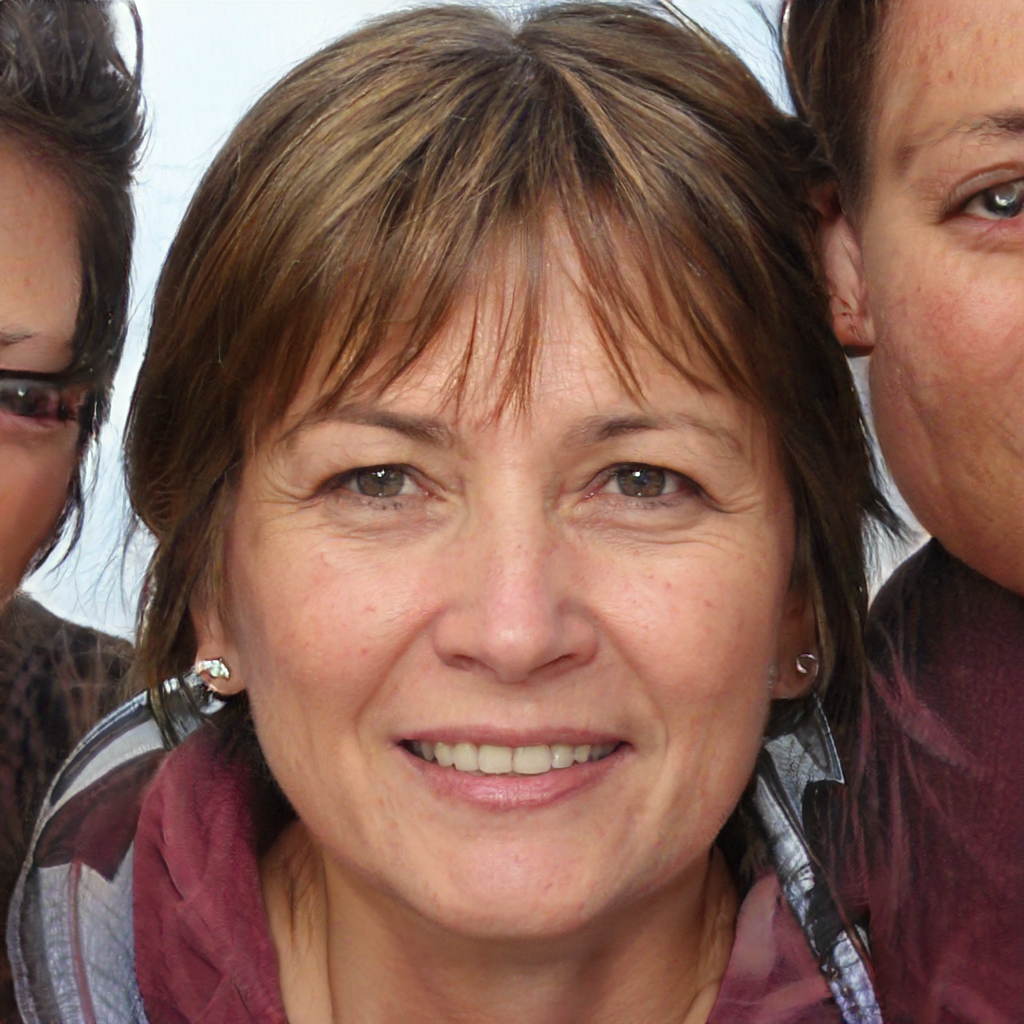
Label: Colored